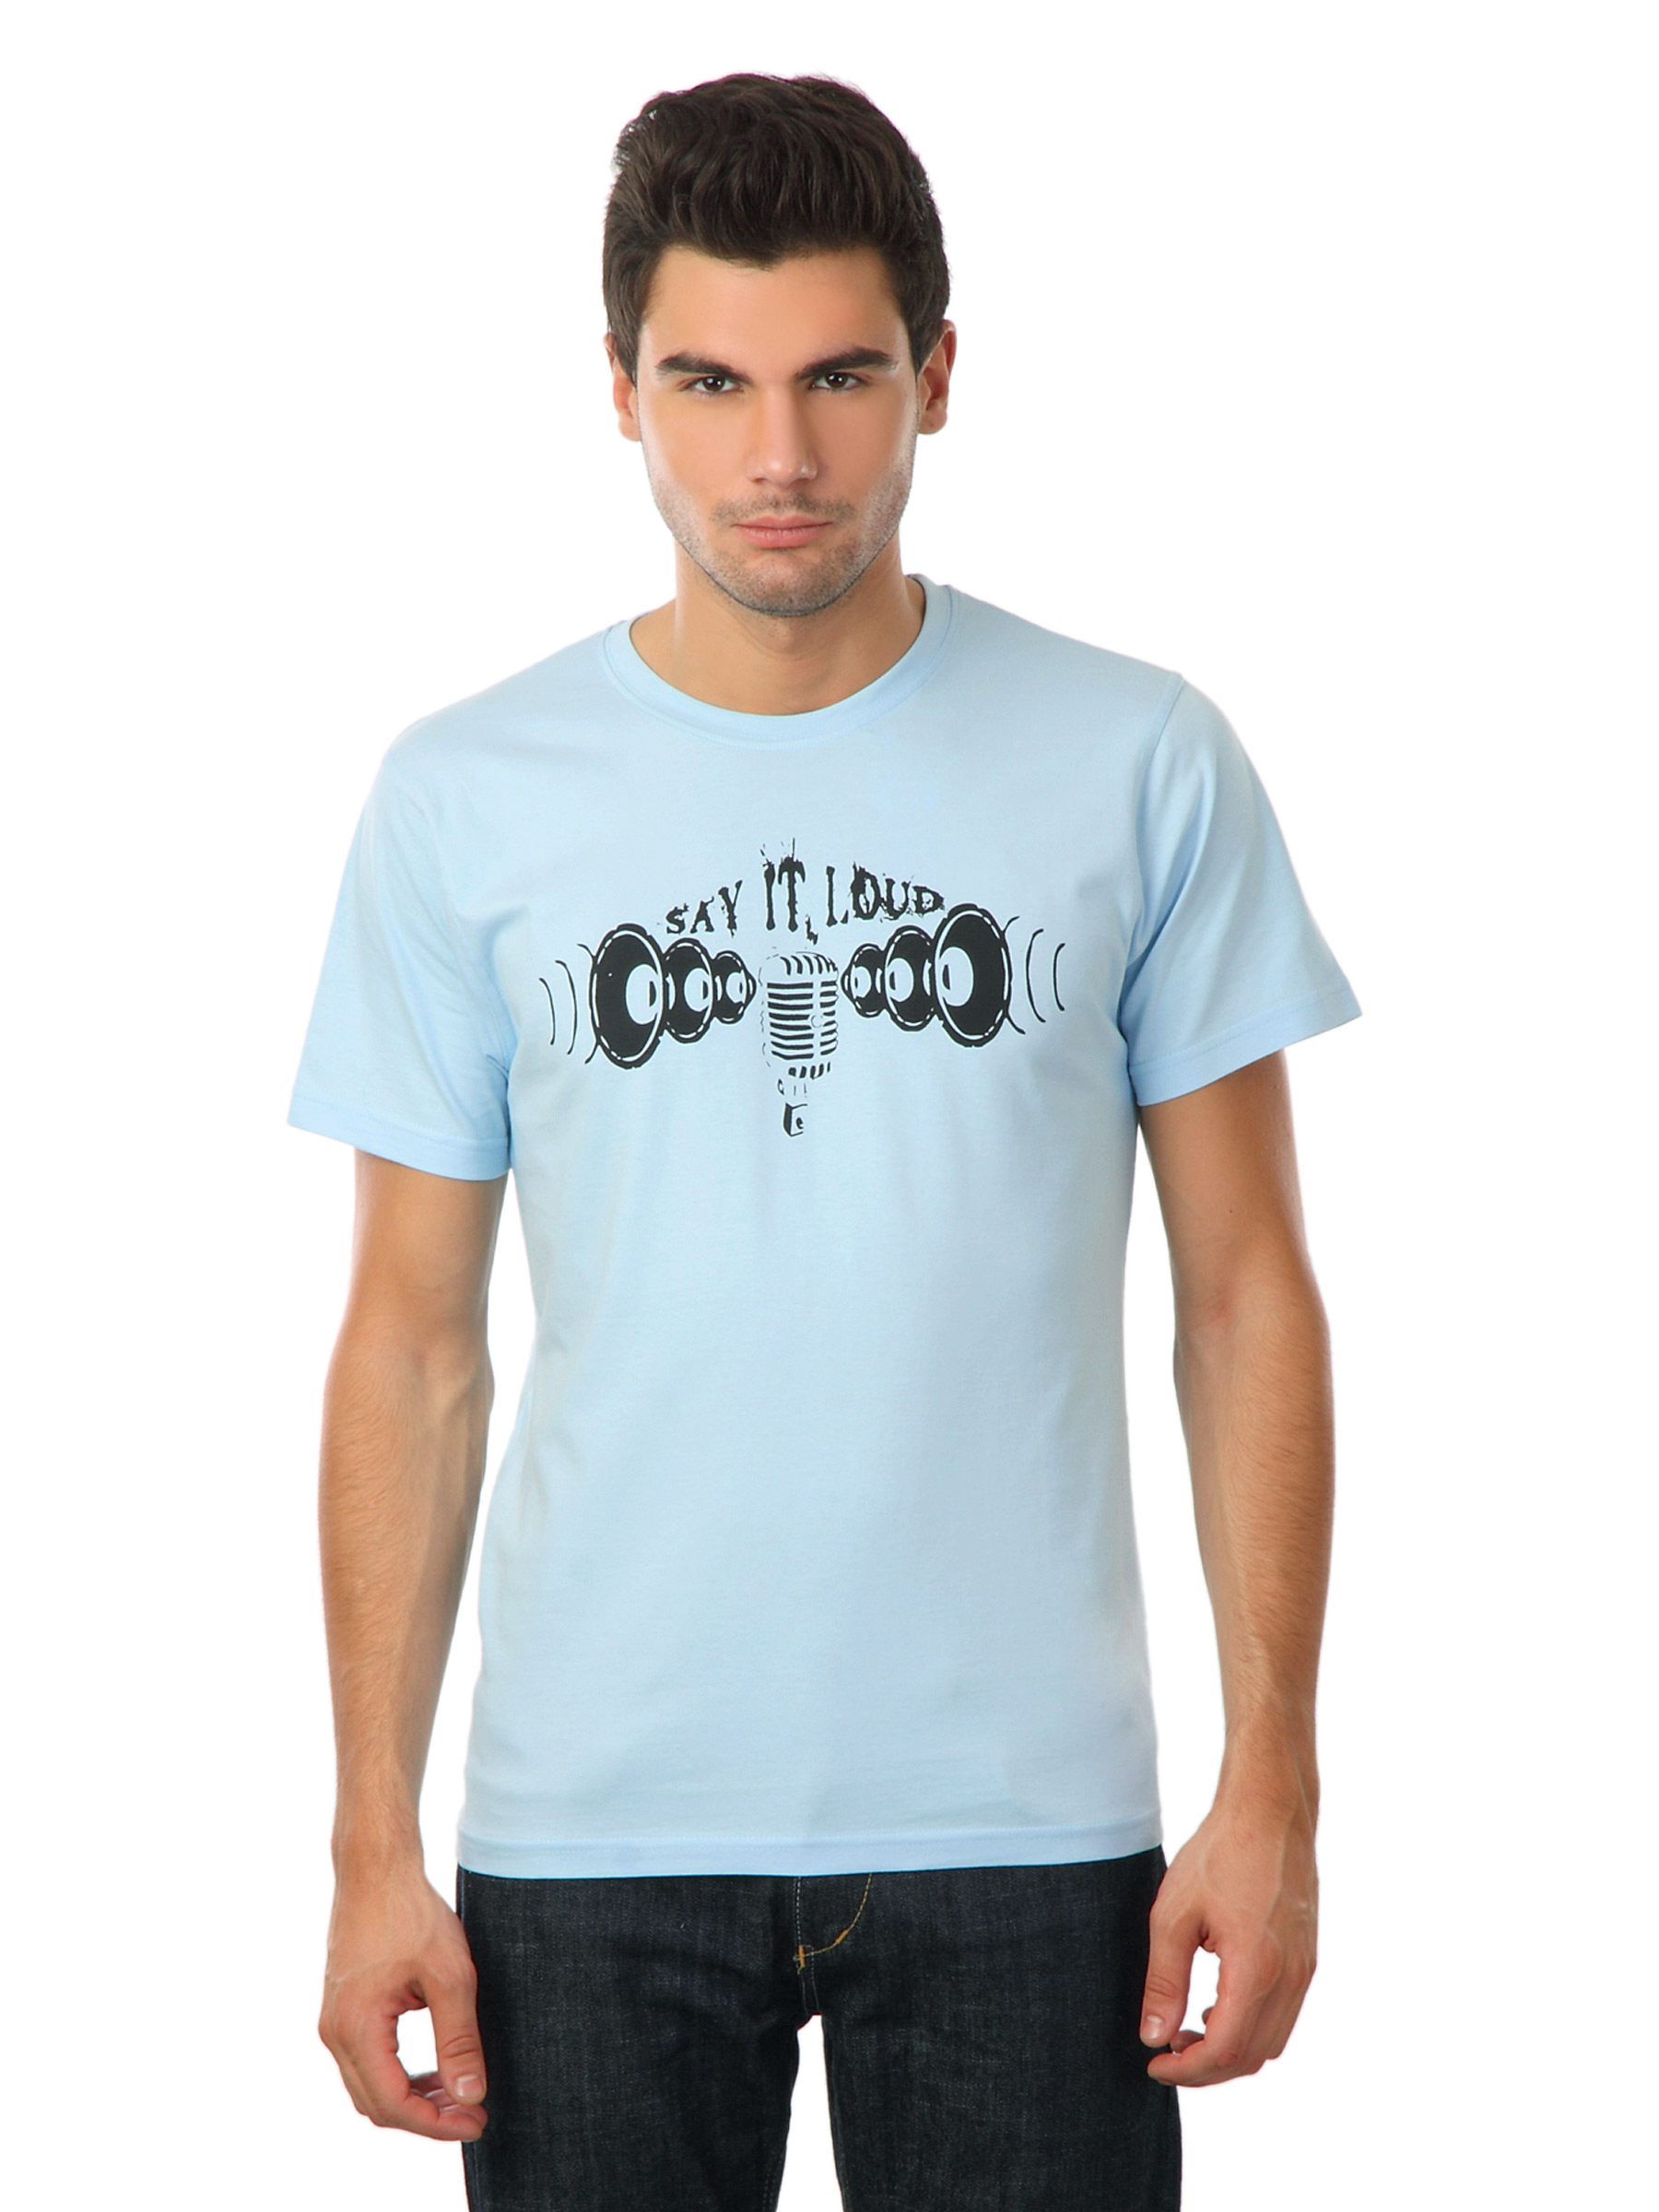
Myntra Men Blue Say It Loud T-shirt
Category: Apparel / Topwear / Tshirts
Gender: Men
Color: Blue
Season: Summer 2012
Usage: Casual